All-you-can-eat seats

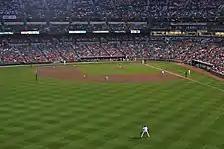
View from the all-you-can-eat seats at Oriole Park at Camden Yards

All-you-can-eat seats are typically located in "distant bleacher or upper-deck sections". Seat prices are marked up approximately 50% over the regular price of seats in that section.